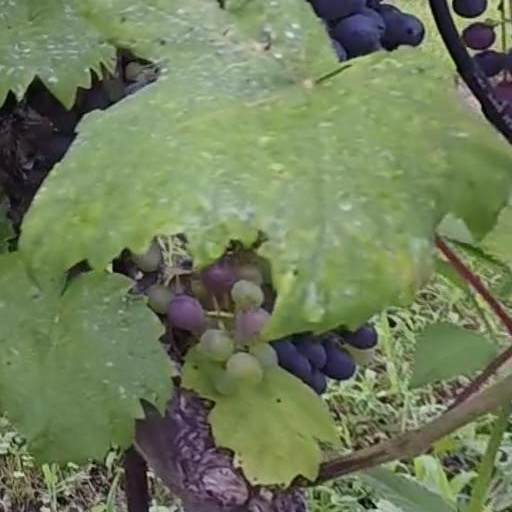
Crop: grape